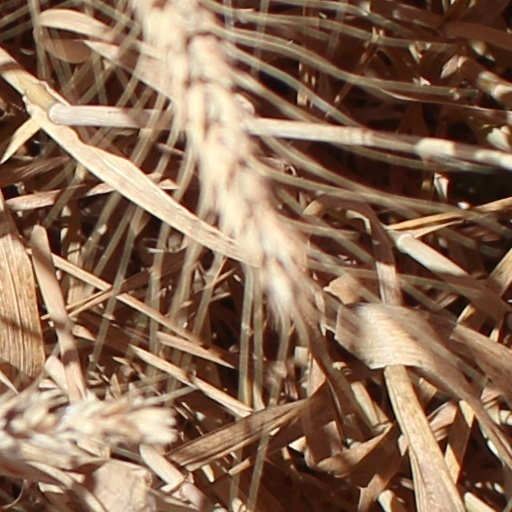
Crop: wheat